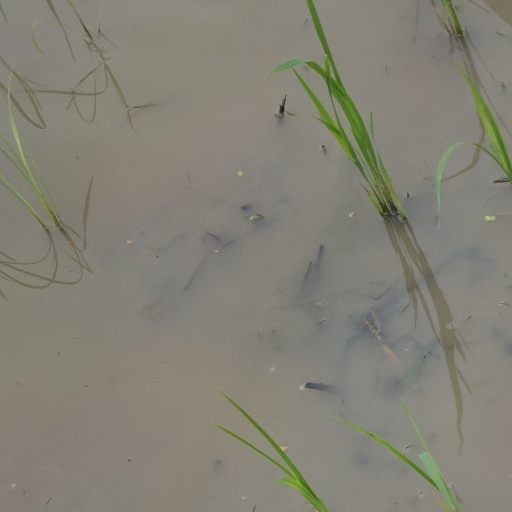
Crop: rice